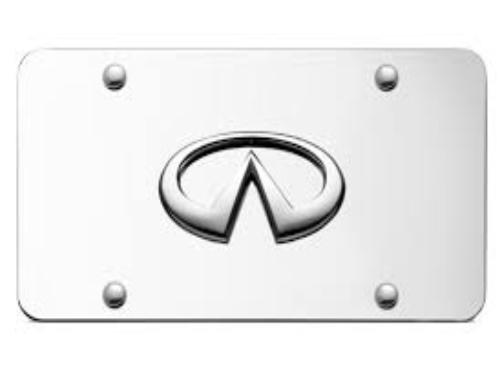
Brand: Infiniti
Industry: Transportation